Lemuel H. Arnold

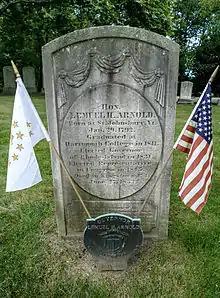
Grave of Lemuel Arnold at Swan Point Cemetery, Rhode Island

After leaving politics, he practiced law in South Kingstown, Rhode Island, until his death on June 27, 1852. He is interred in Swan Point Cemetery in Providence.